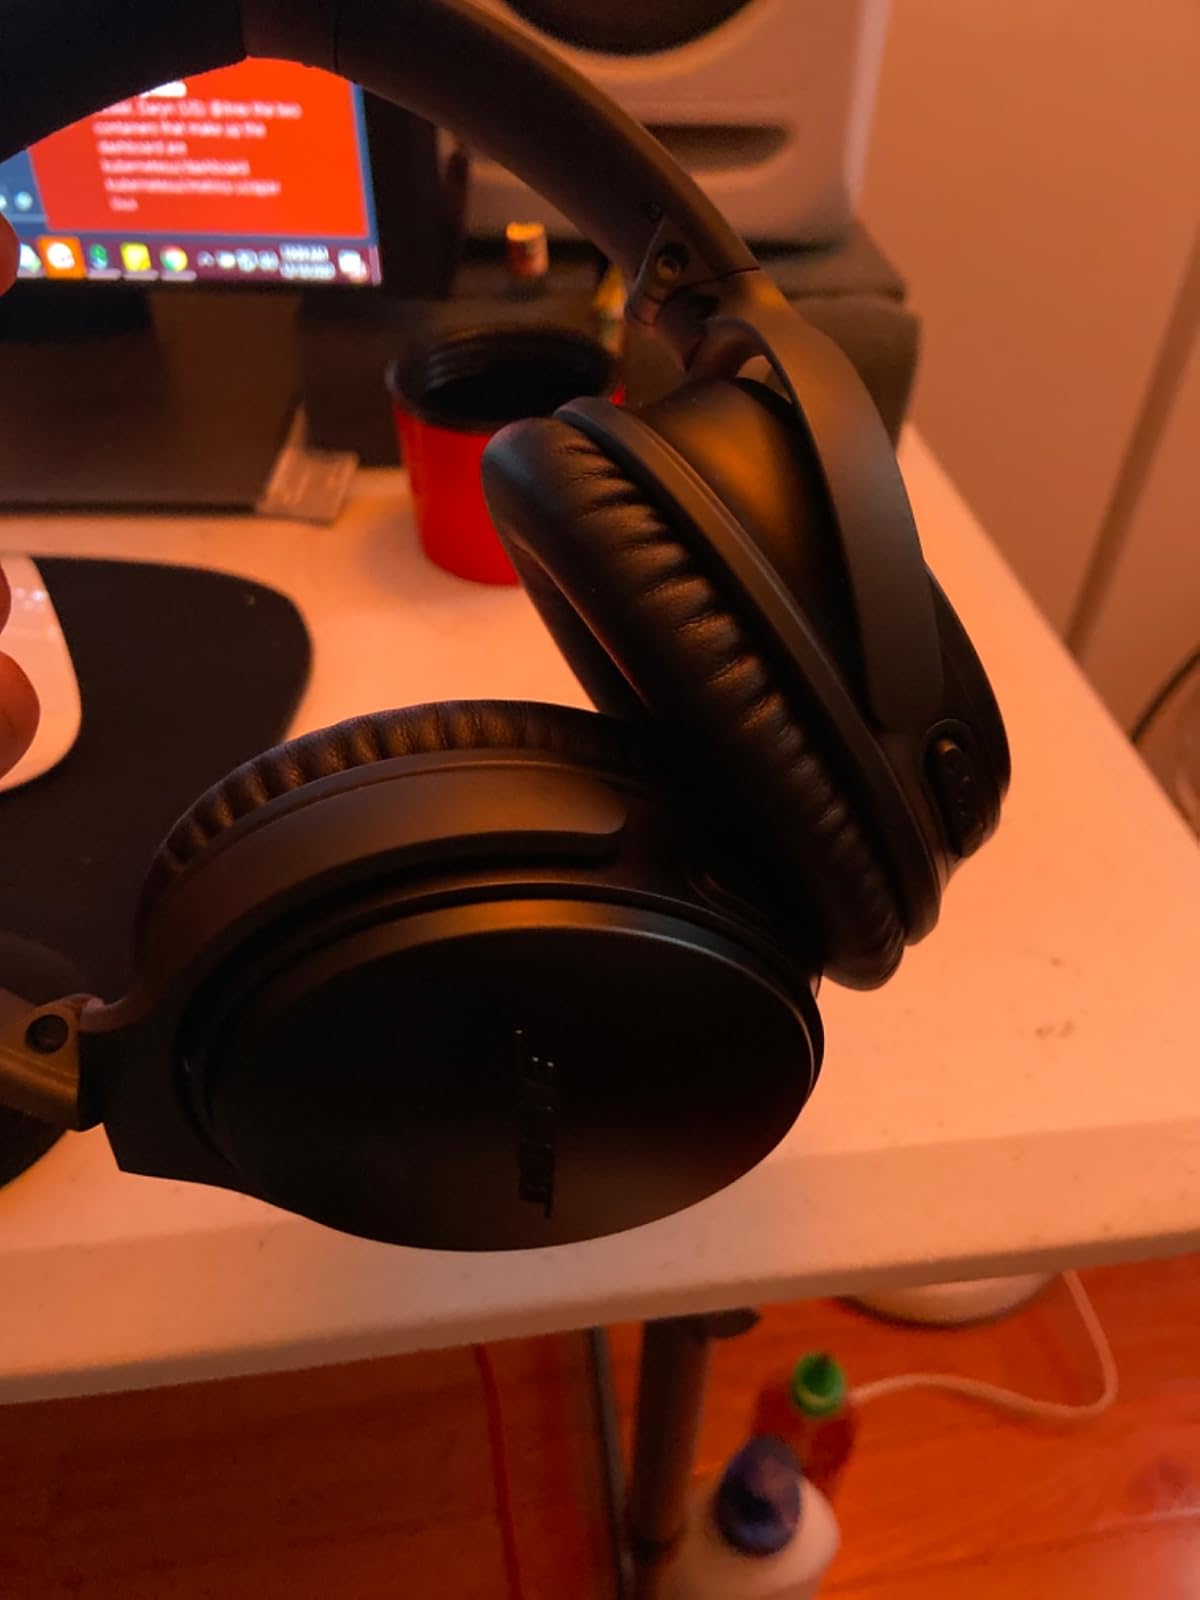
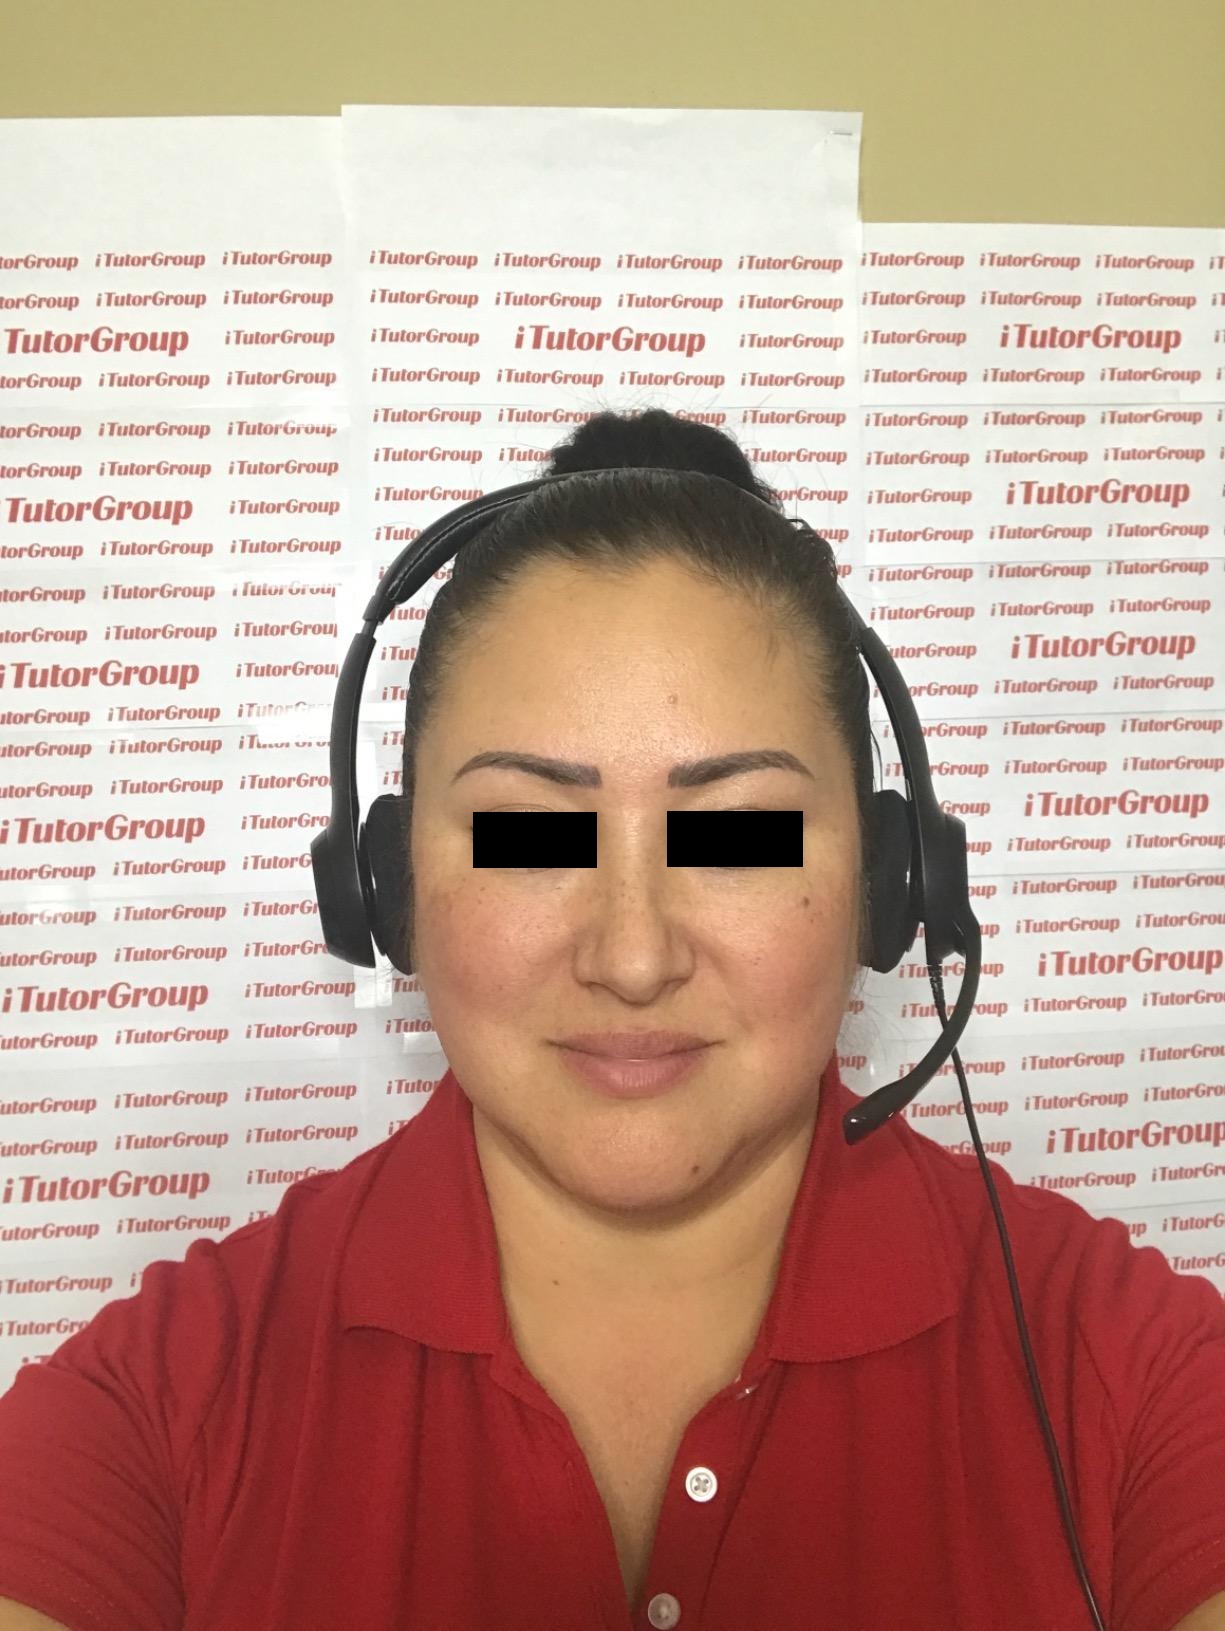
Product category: headphones
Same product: no